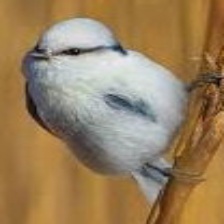
Species: AZURE TIT
Scientific name: CYANISTES CYANUS